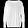
Label: Pullover